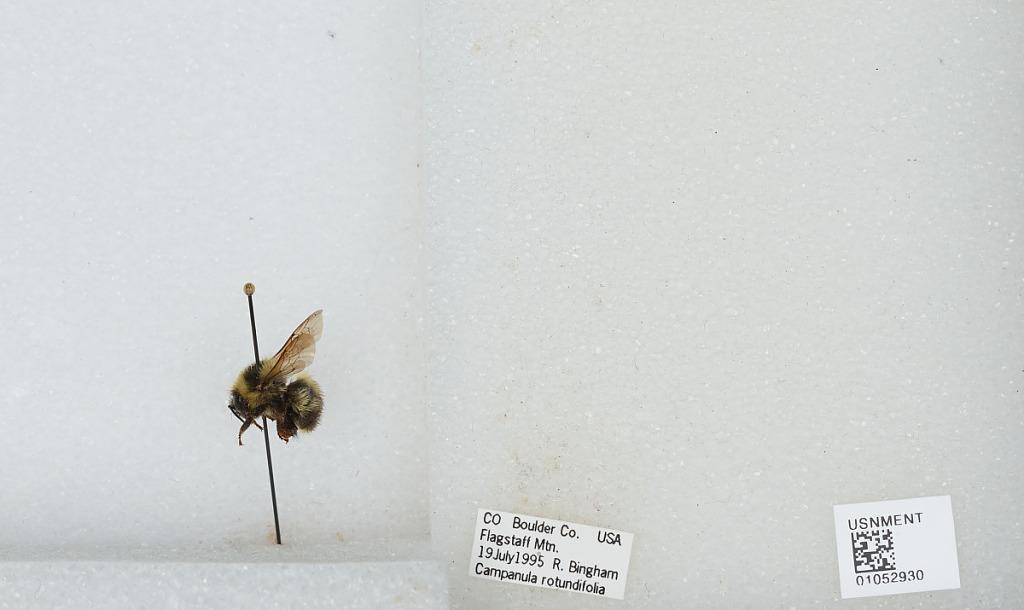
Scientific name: Bombus sp.
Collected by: R. Bingham
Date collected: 1995-7-19
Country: United States
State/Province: Colorado
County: Boulder
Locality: Flagstaff Mountain
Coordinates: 40.0017, -105.308